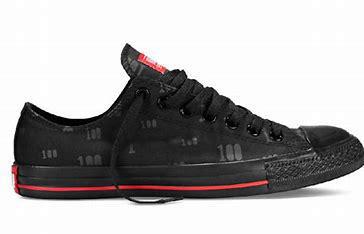
Brand: Converse
Model: 100